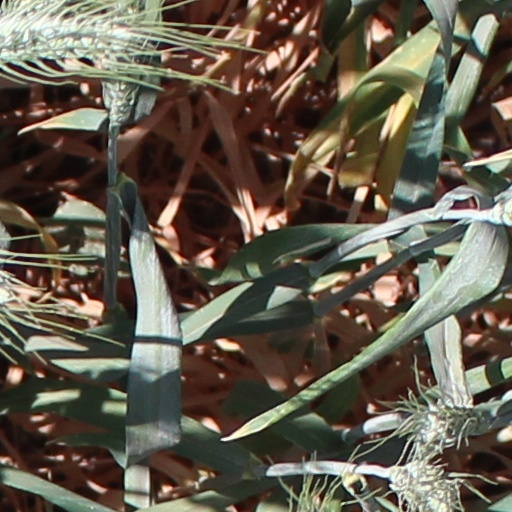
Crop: wheat